Murta (Genoa)

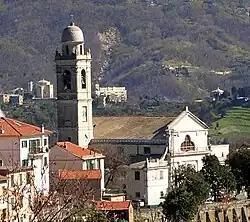
Church of San Martino di Murta.

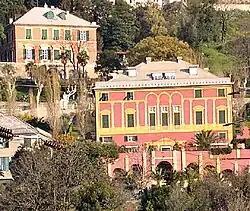
Villa Clorinda.

The church, dedicated to St. Martin of Tours, was completely rebuilt in the eighteenth century on the existing one. In 1747, during the War of Austrian Succession, it suffered serious damages.